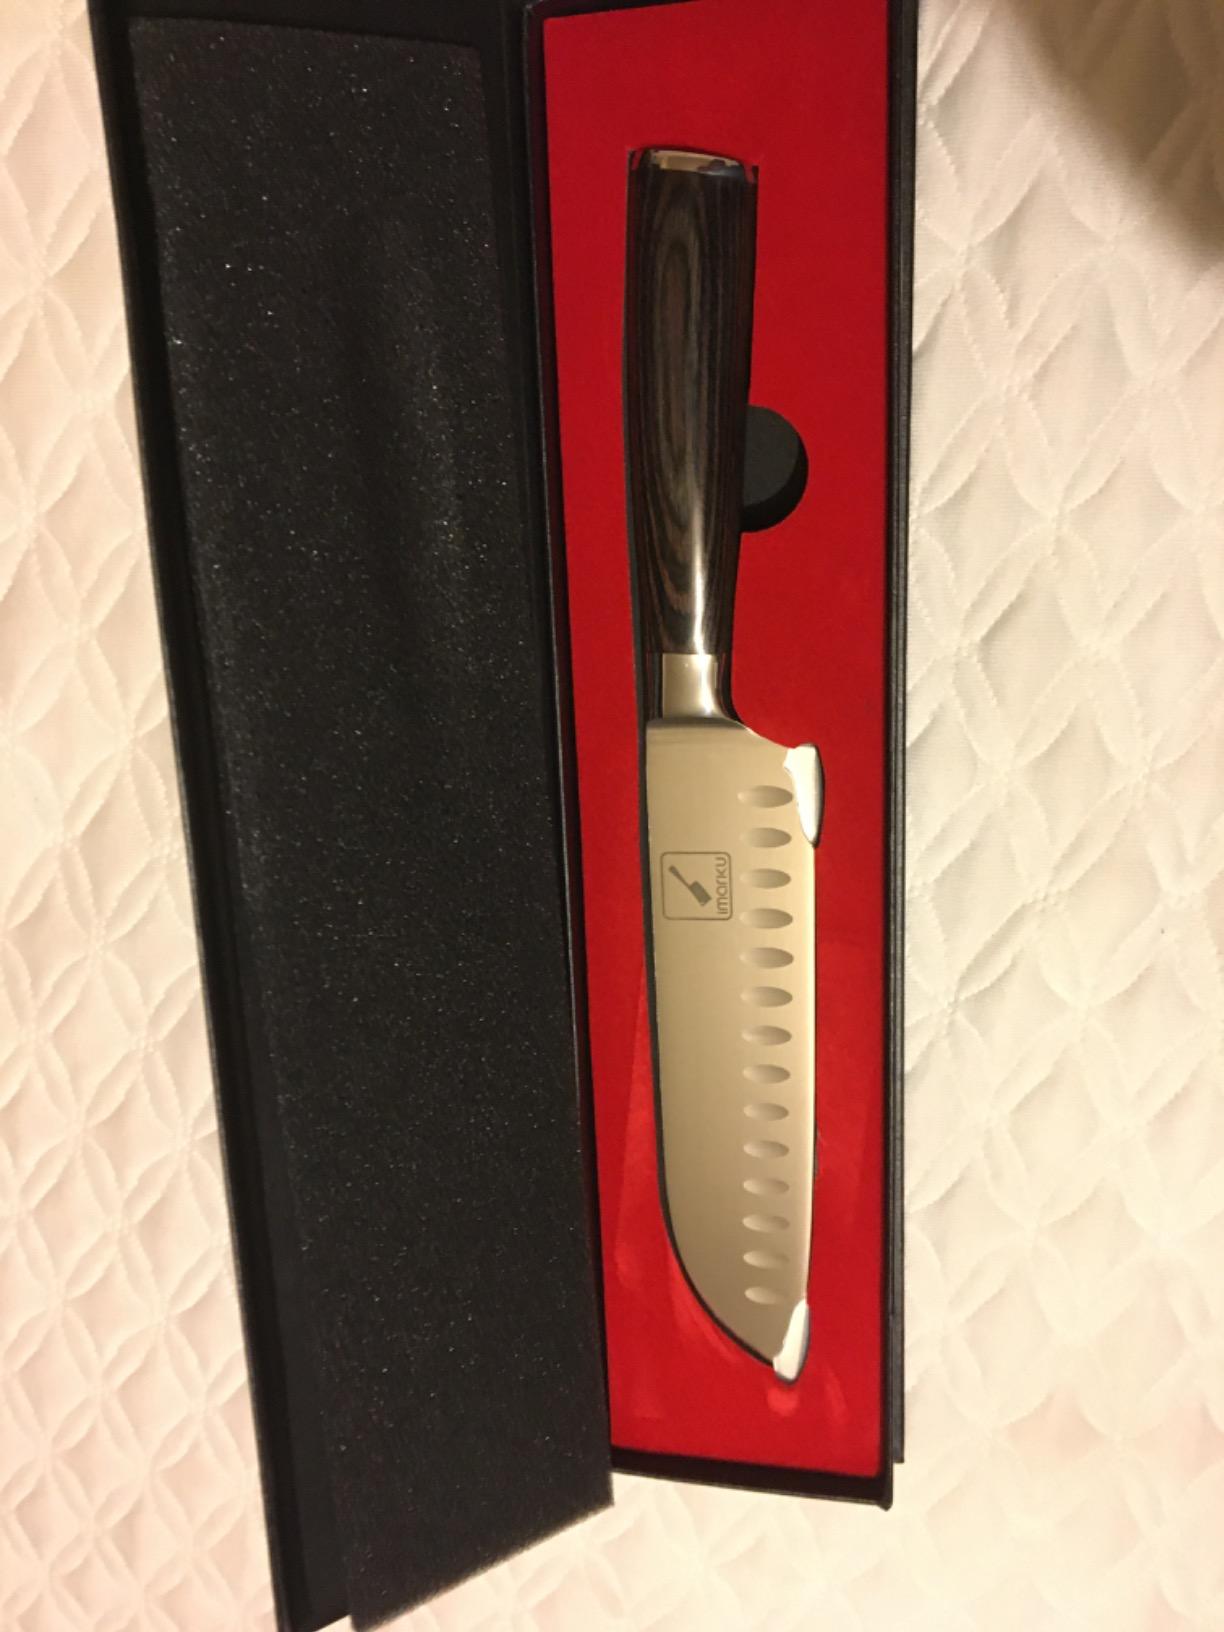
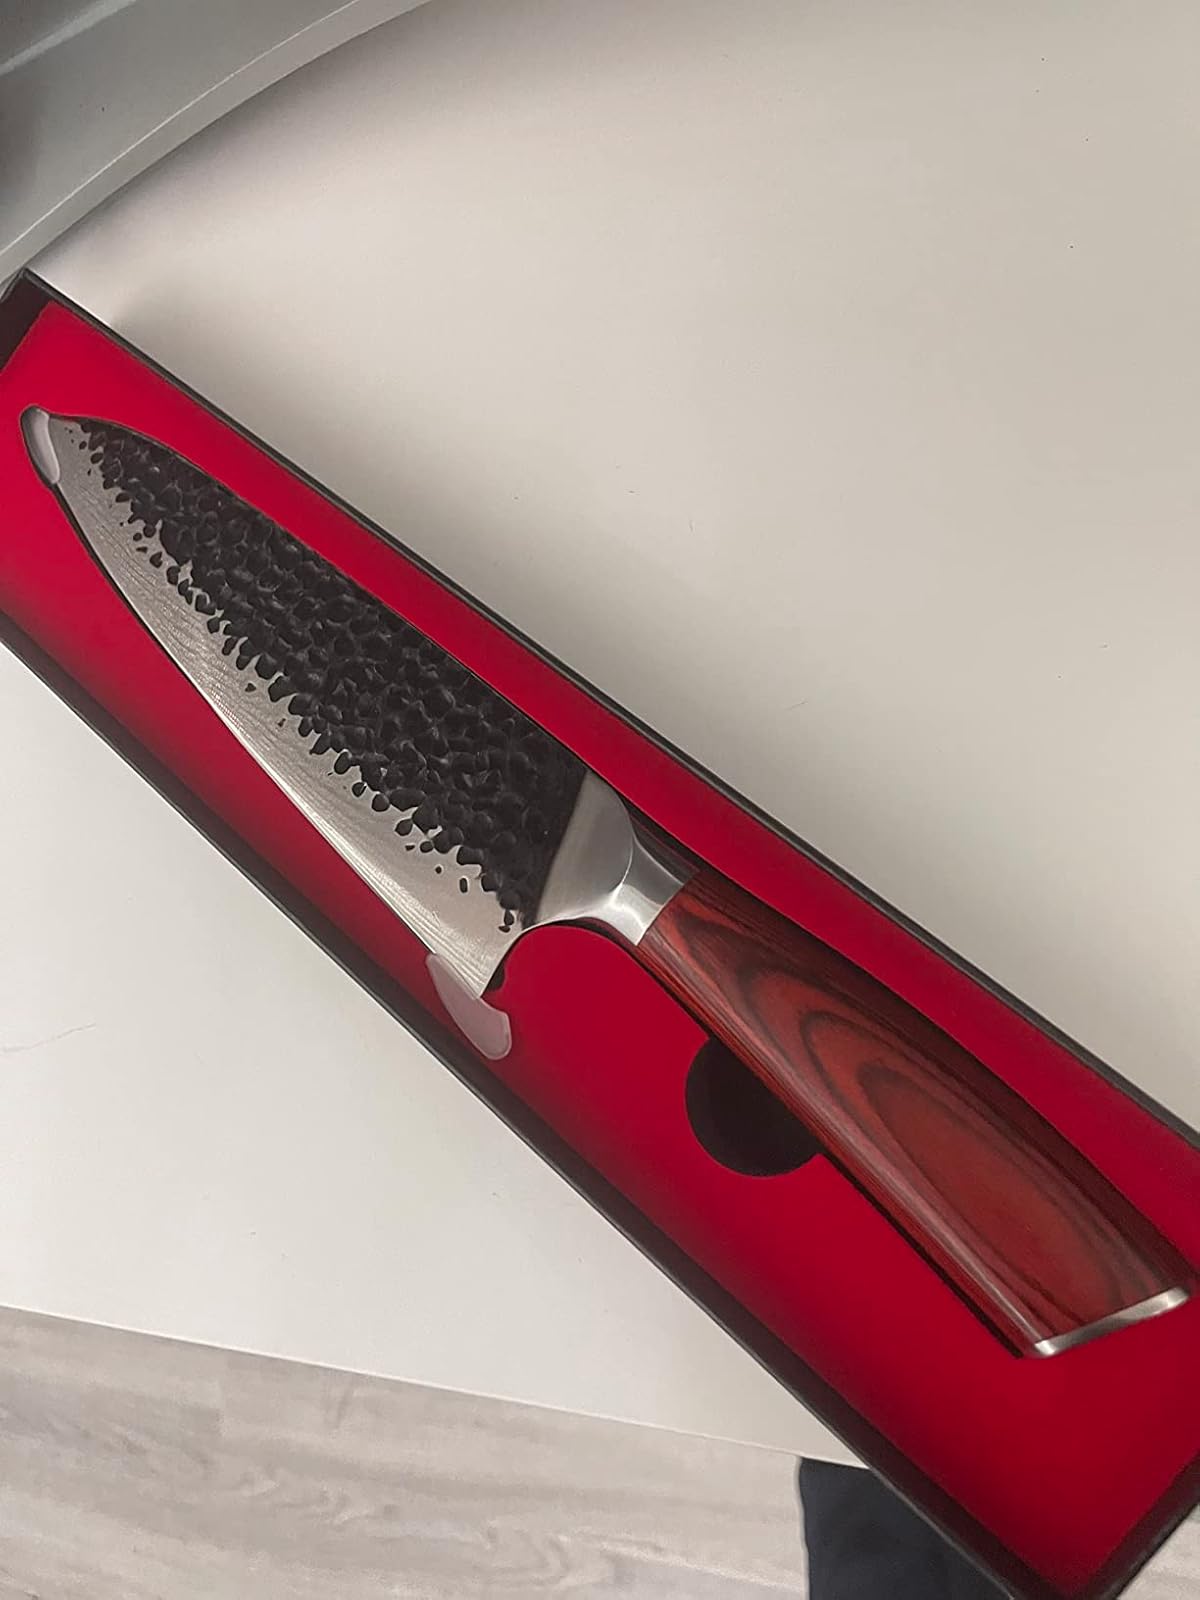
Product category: items_knife
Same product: no